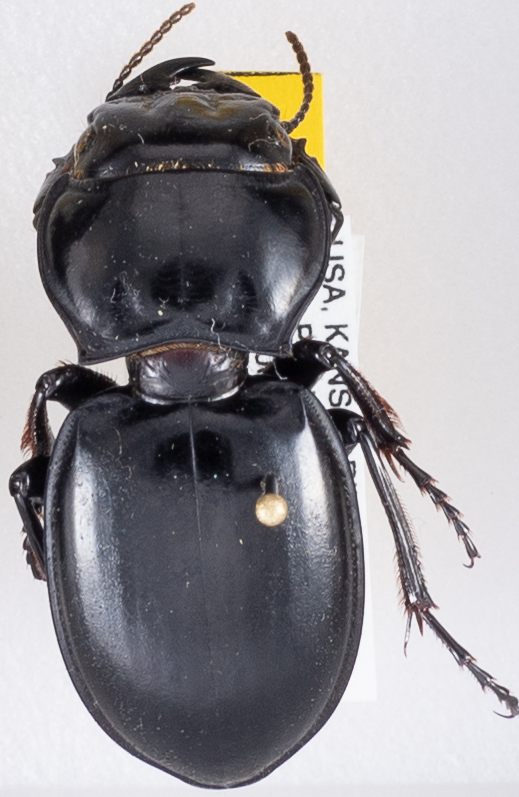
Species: Pasimachus californicus
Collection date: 2015-08-17
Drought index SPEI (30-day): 0.318
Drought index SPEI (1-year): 0.454
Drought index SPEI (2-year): -0.27